Tarakamaya War

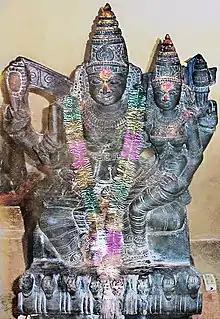
Brihaspati with Tara, whose abduction instigated the war. From Navagraha temple at Surendrapuri

The Tarakamaya War is described to be an ancient conflict in Hindu mythology, instigated by the elopement of Tara, the consort of Brihaspati, by Soma, the god of the moon. It is mentioned in the Padma Purana, and described to be the fifth war in the series of "Devasura Sangrama", the battles between the devas and the asuras.